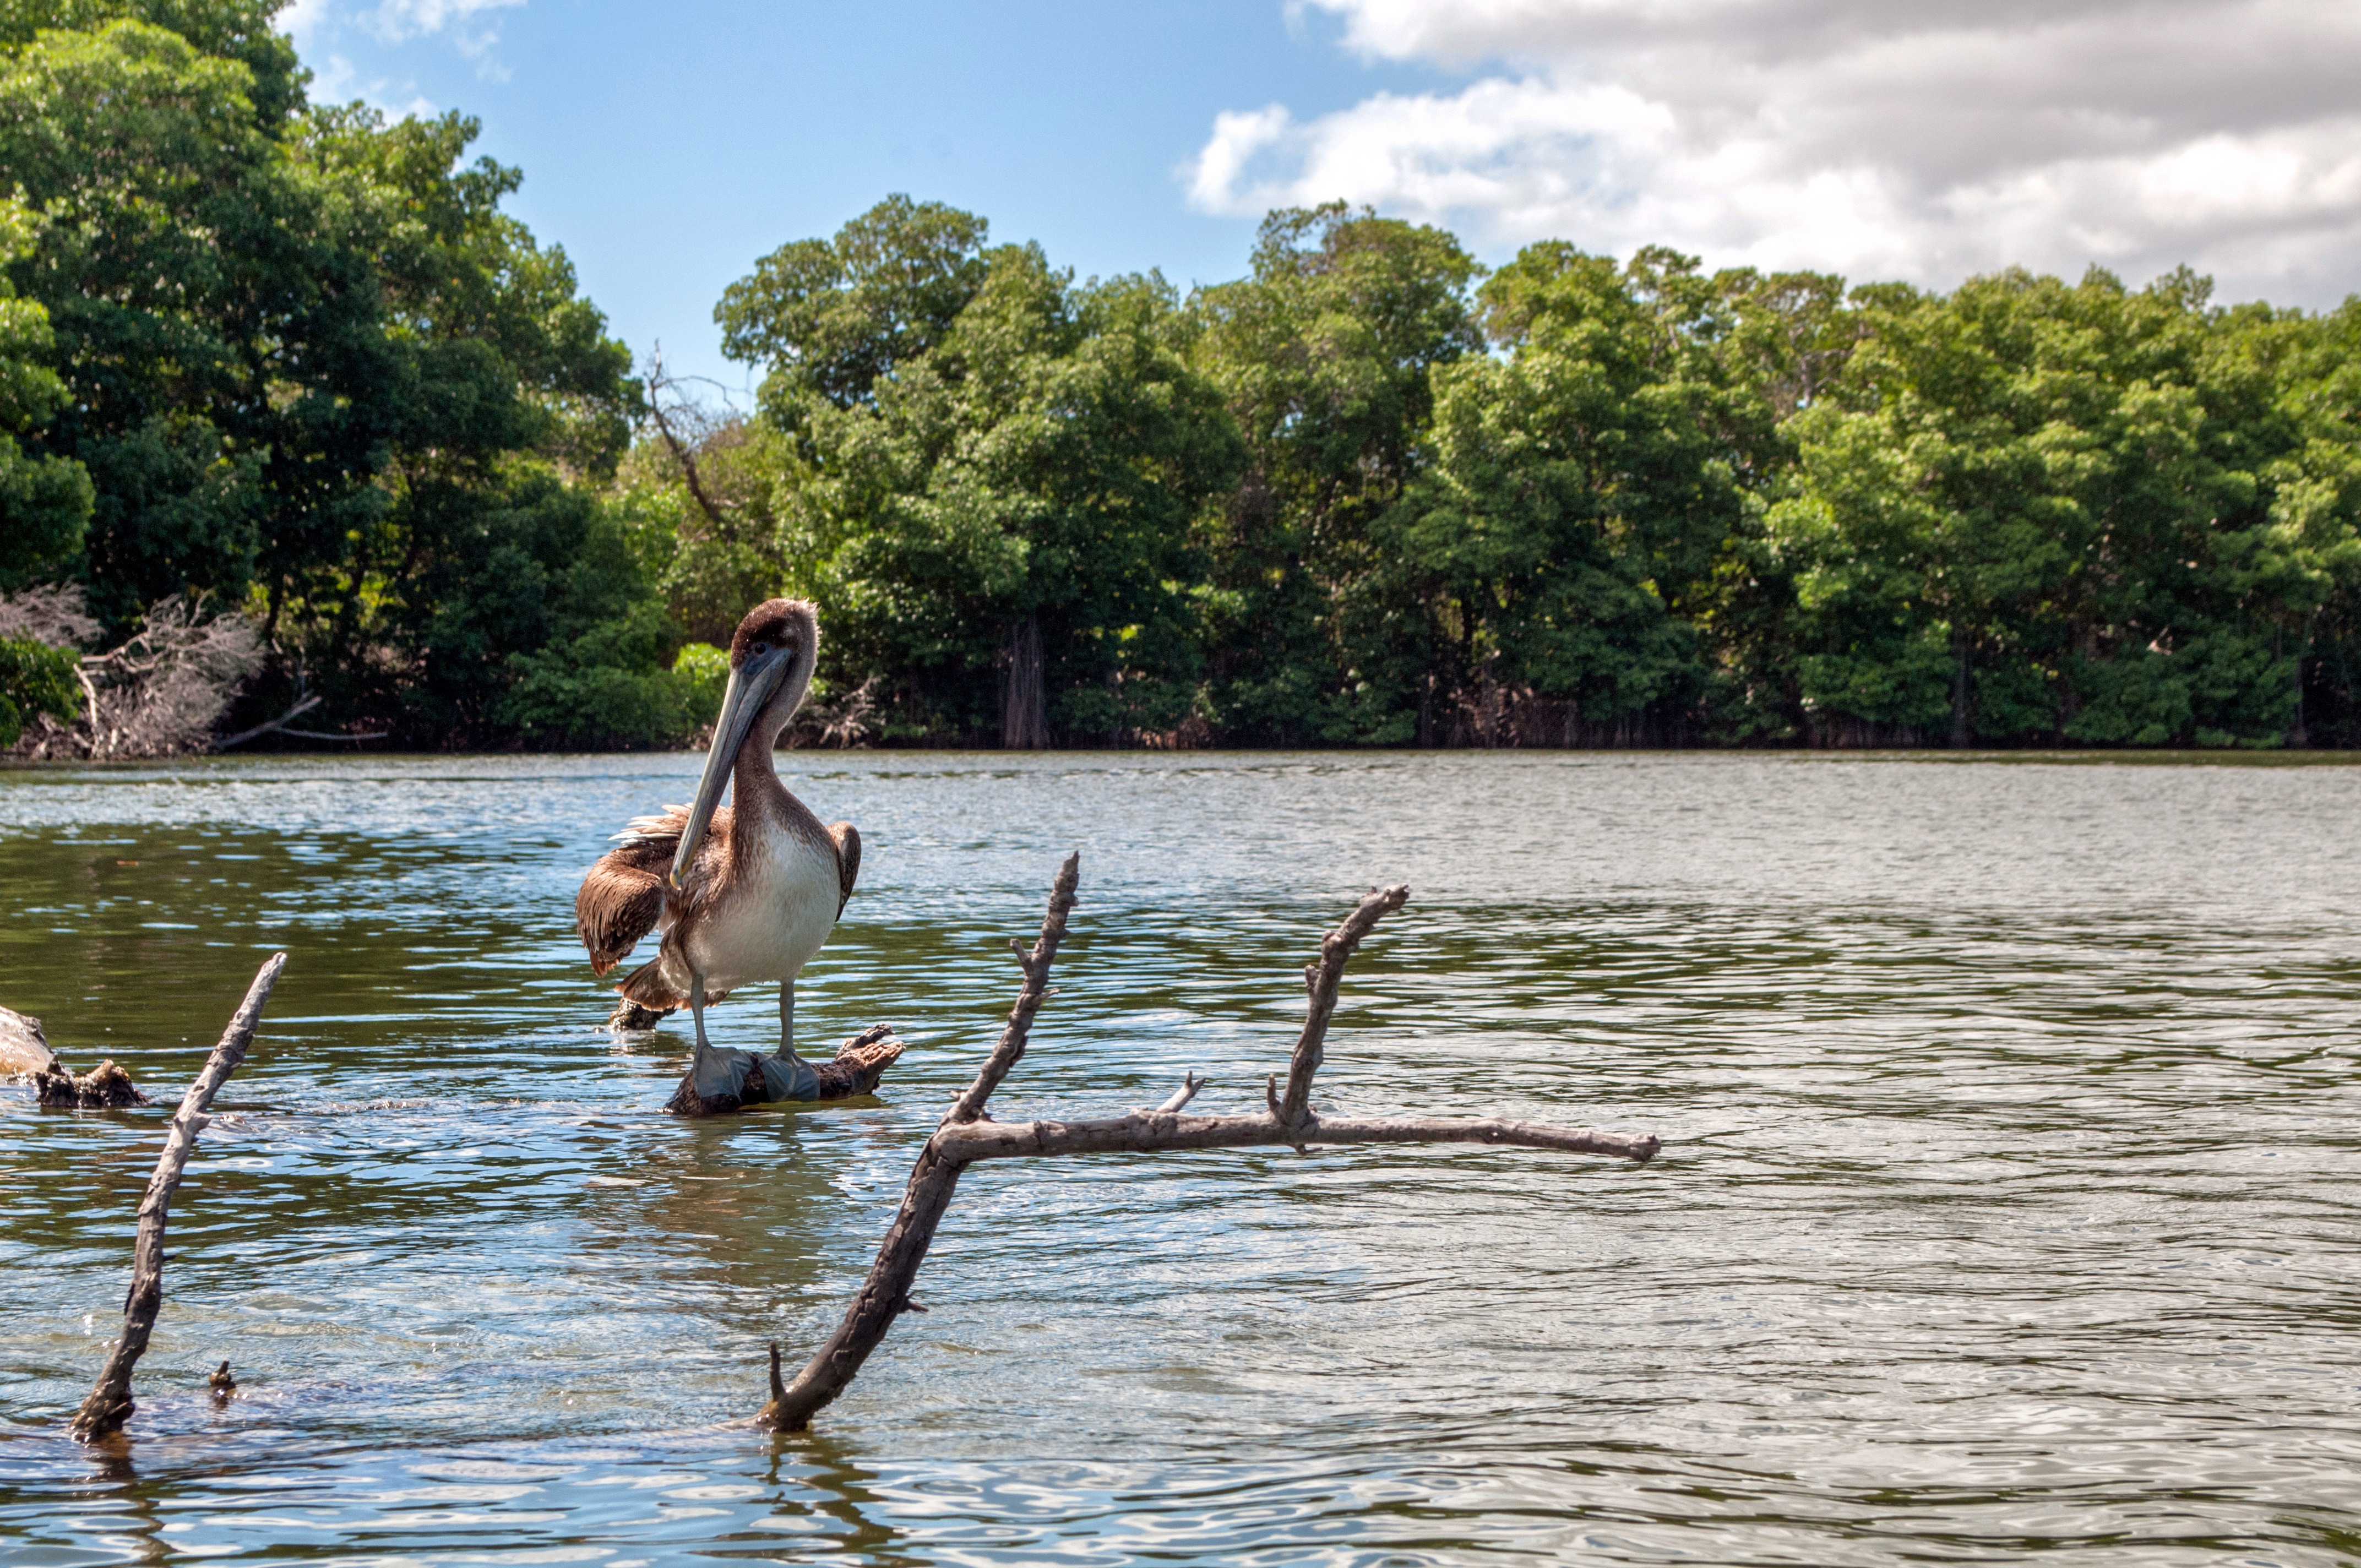
sea, water, nature, forest, bird, sky, lake, pelican, river, vacation, pond, paddle, trees, woods, outside, clouds, boating, wetland, reflections, venezuela, mangroves, recreational fishing